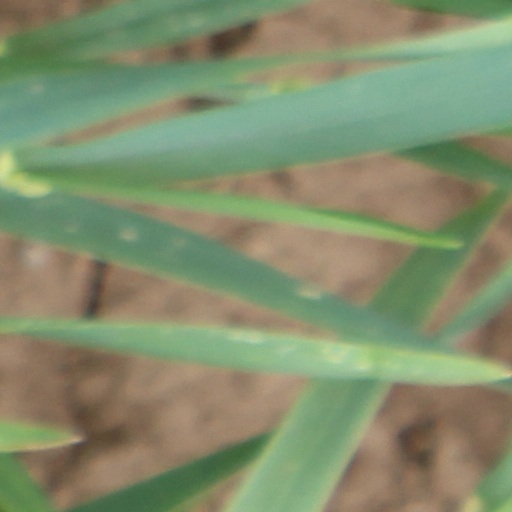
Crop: wheat